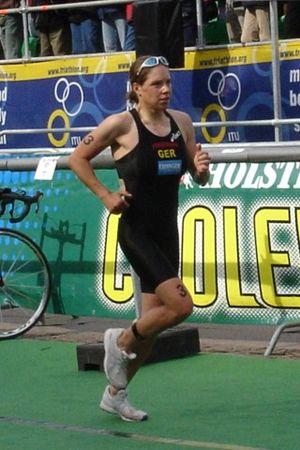
Joelle Franzmann, née le 29 décembre 1978 à Idar-Oberstein, est une triathlète allemande, double championne d'Allemagne de triathlon.